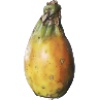
Label: Cactus fruit 1